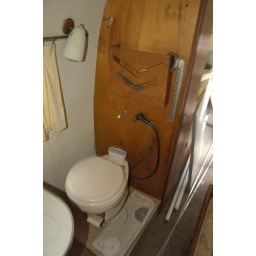
side bath looking forward. Separated by only a curtain from the bedroom.